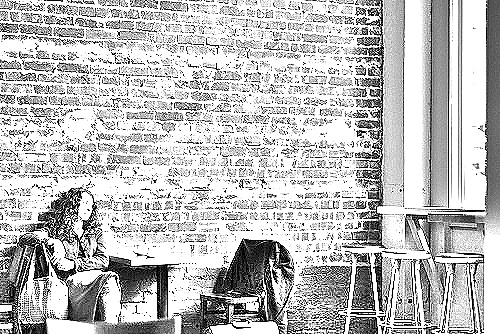
Portrait style: Sketch Portrait